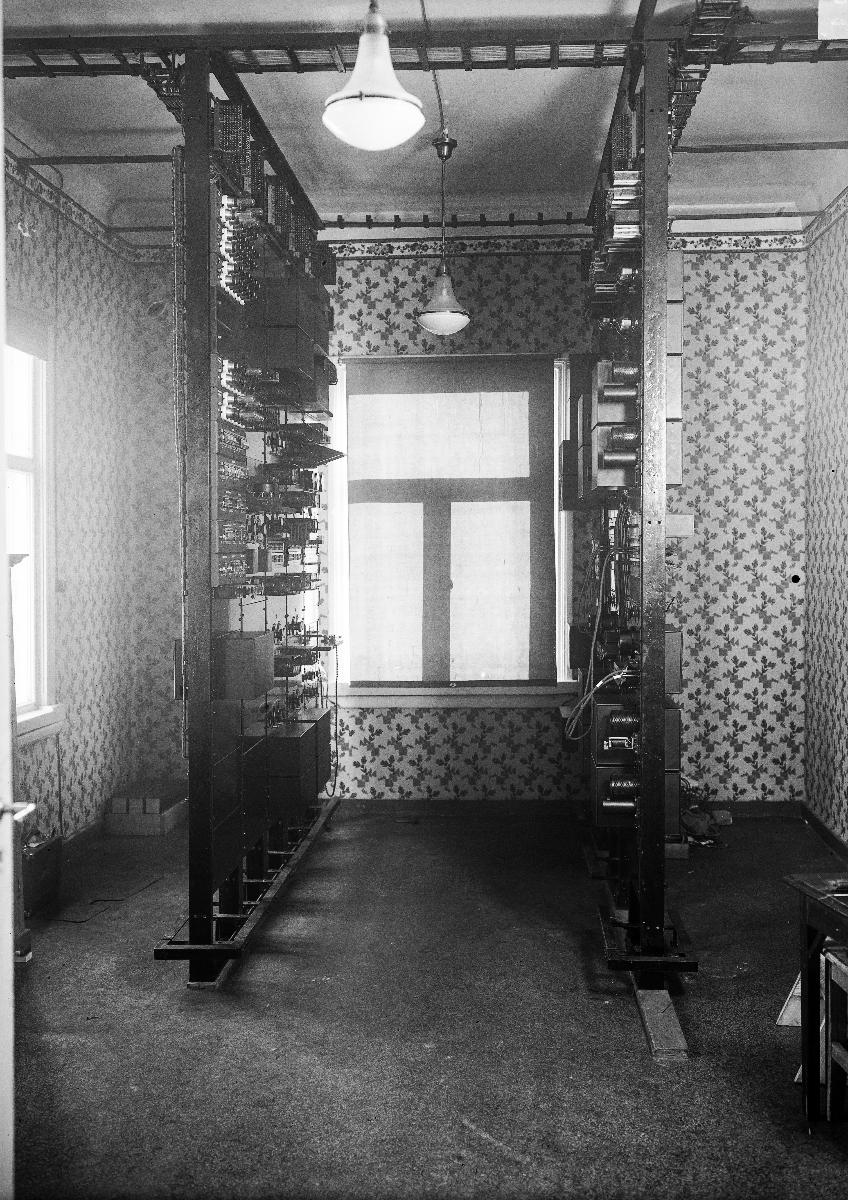
Oulun Puhelin Oy
Oulun Puhelin Ltd
sisällön kuvaus: Oulun Puhelin Oy:n laitteita. content description: Oulun Puhelin Ltd's hardware.
Vuosi: 1930
Paikka: Suomi, Pohjois-Pohjanmaa, Oulu
Aiheet: sisäkuva; telelaitokset; puhelinjärjestelmät; puhelinkeskukset; telecommunications companies; telephone systems; telephone exchanges; televerk; telefonsystem; telefoncentraler